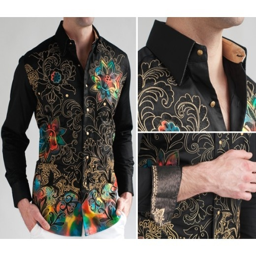
the shirt you like by fashion business .